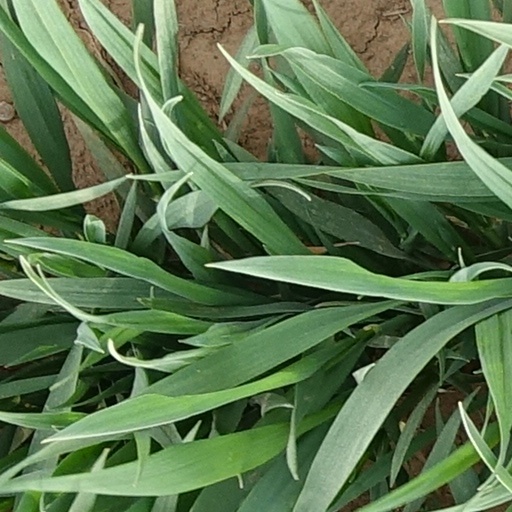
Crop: wheat